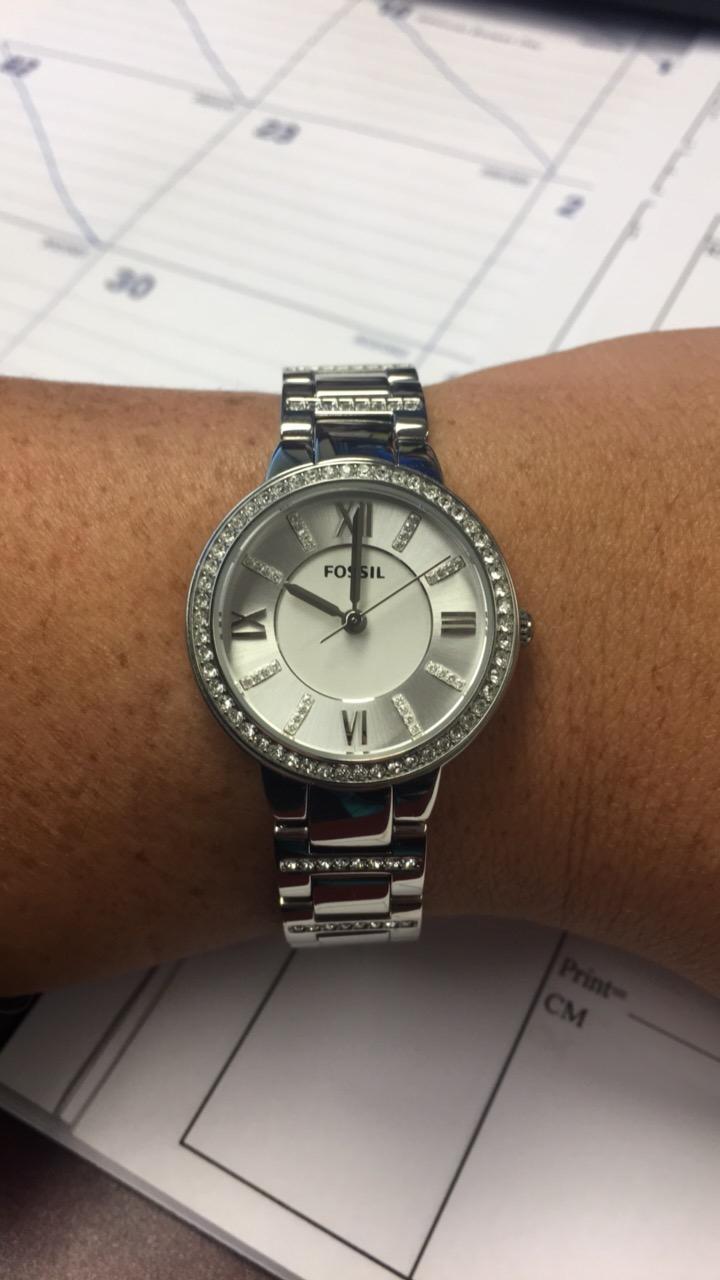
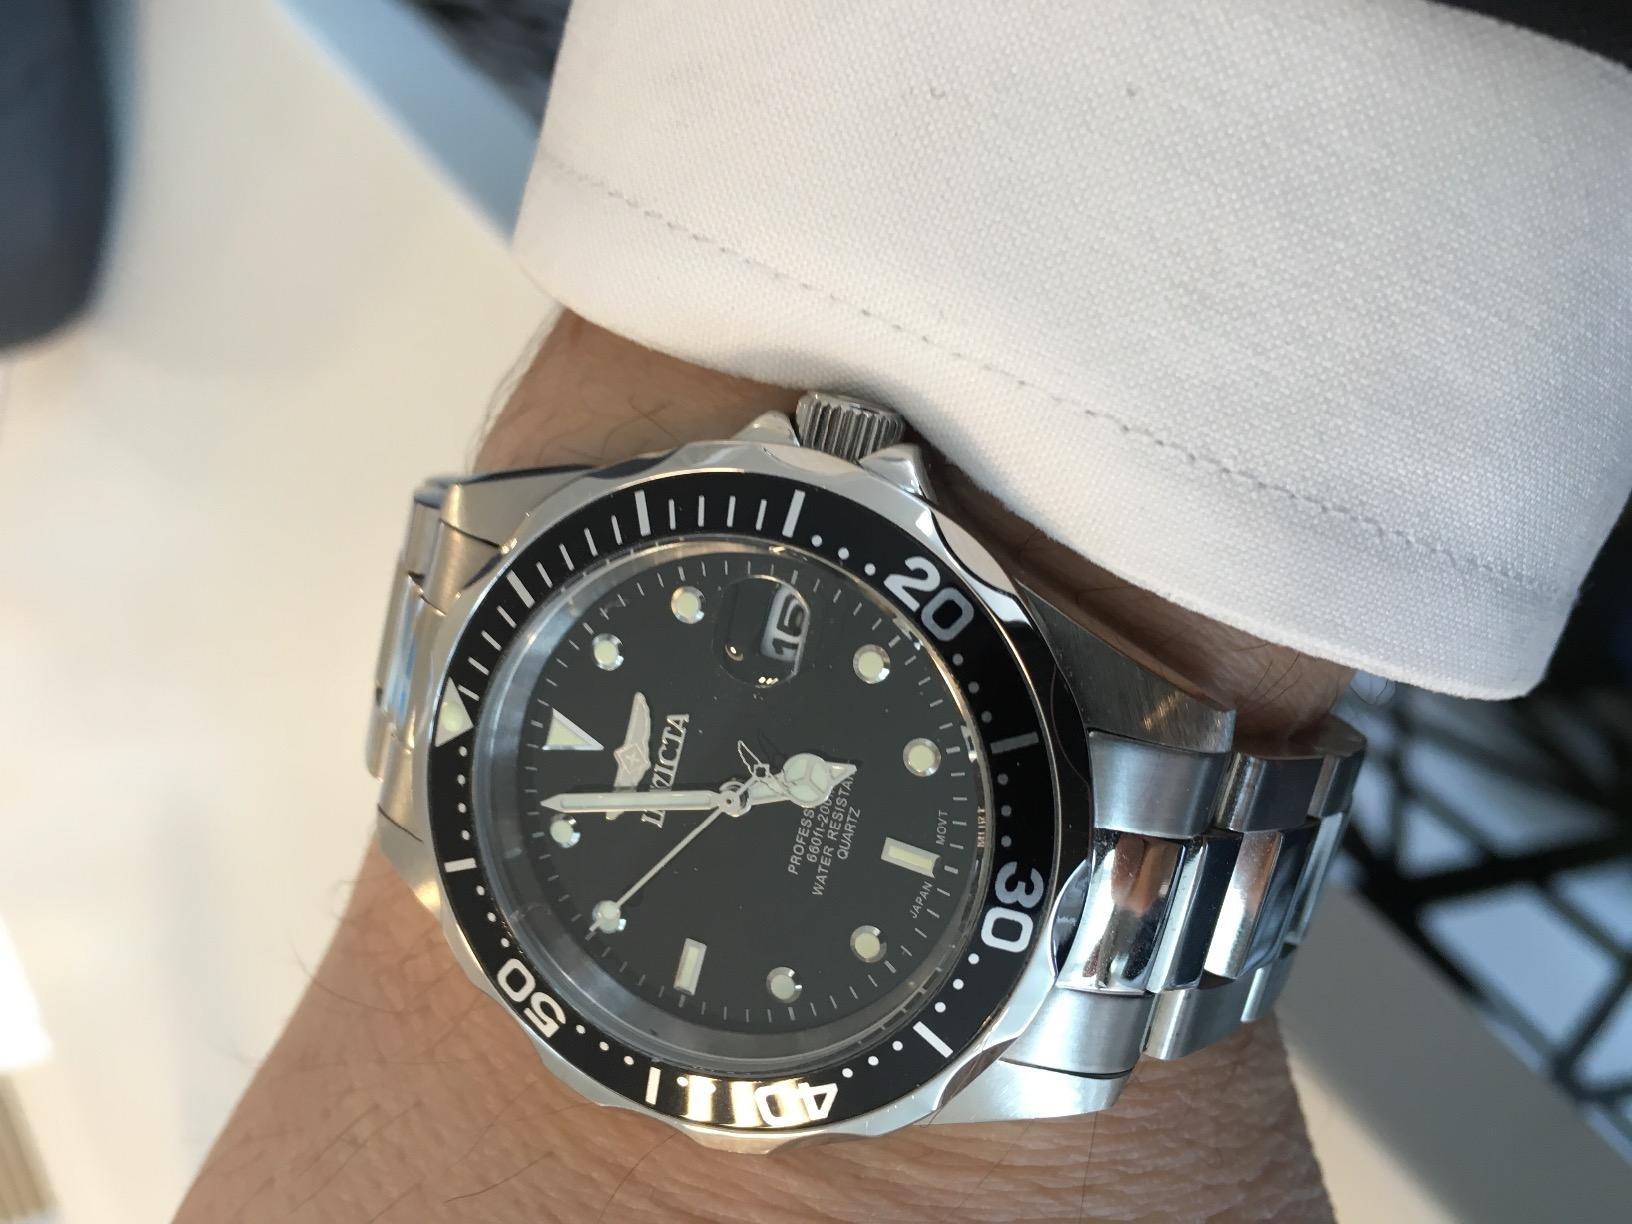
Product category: accessories_watch
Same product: no